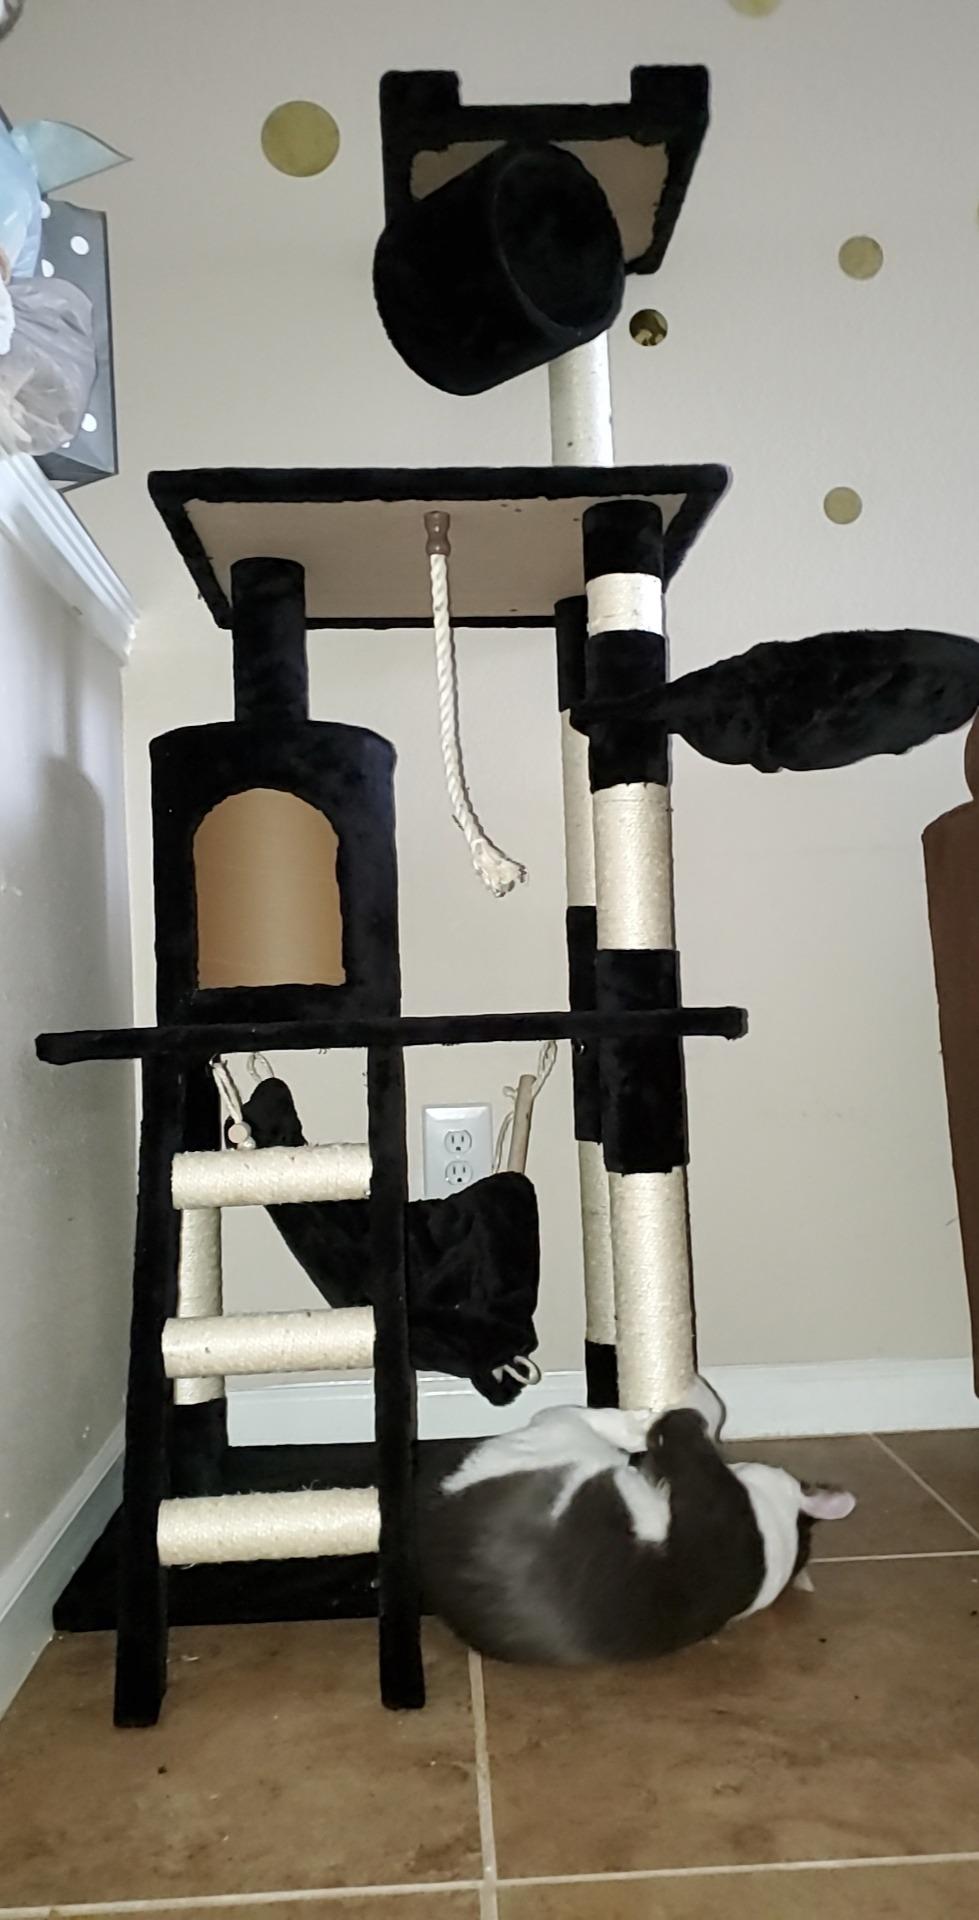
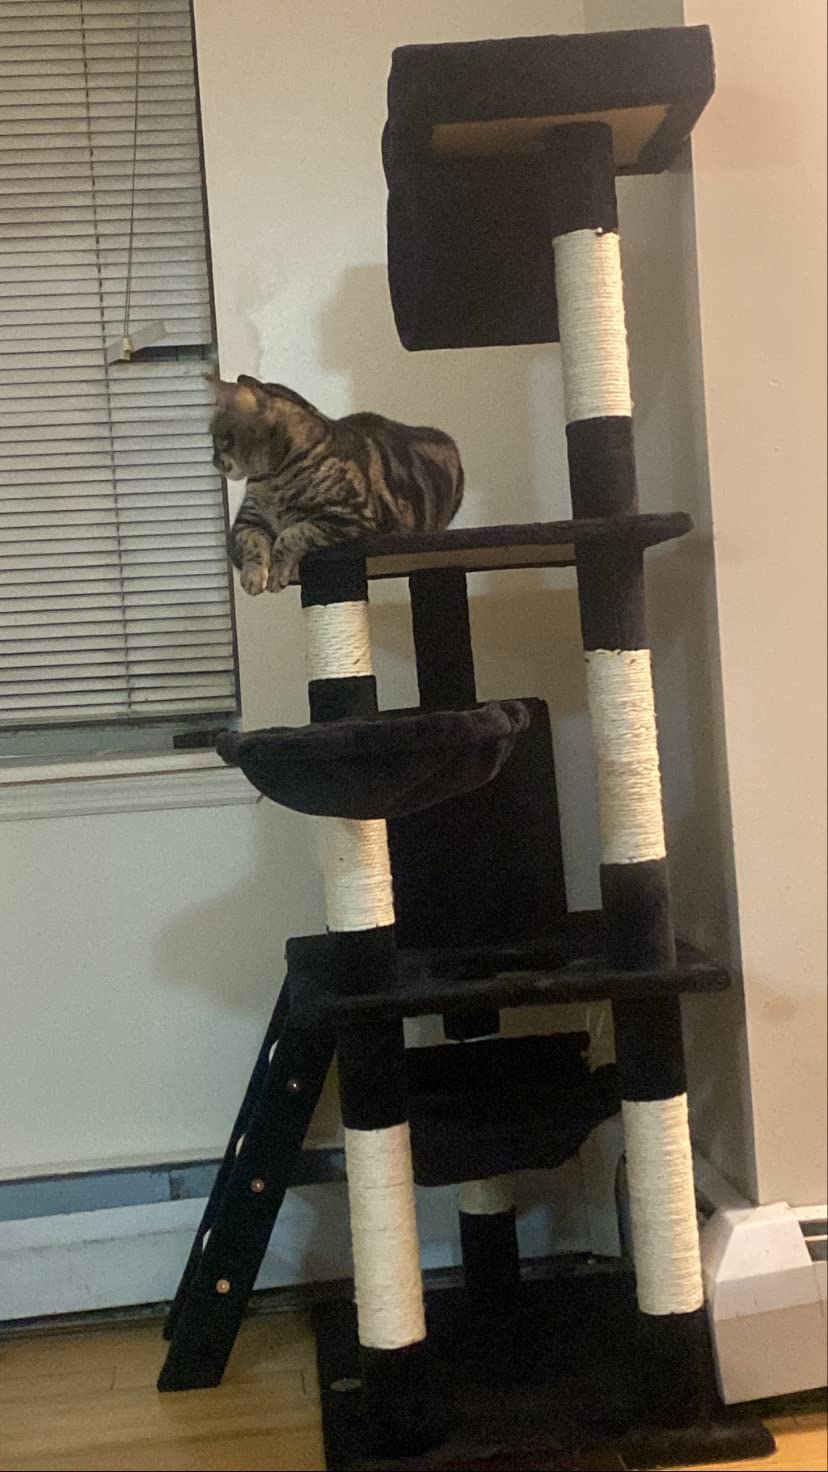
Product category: items_cat tree
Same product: yes